Thursday Island Customs House

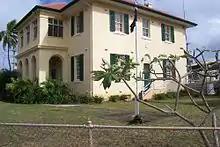
Side view of the Customs House

The main activity in the port was pearl handling. There were numerous Asian and Japanese pearl luggers active in the waters of Torres Strait and it was the customs officers' duty to track and control these and the many trading vessels which stopped at Port Kennedy to refuel with coal, trade and bring immigrants. The ports activities can be gauged from the fact that revenue for the financial year 1879/80 was £2,493 while twenty years later in 1899/1900 it had grown to £19,411. After World War I, the pearling industry quickly returned to its former activity level with sixty luggers active in the Strait. Customs records show reference to "... the important port of Thursday Island, with its timber Customs House, provided a major gateway to Australia, often being the first port of call for ships from Asia."